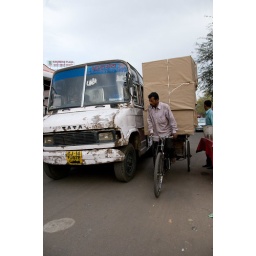
I think the bikes get around downtown better. The trucks are faster. Barely.